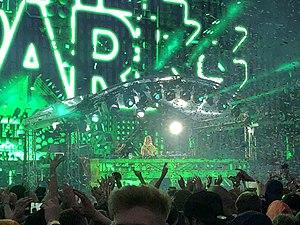
William James Sparks, plus connu sous le nom Will Sparks, est un disc jockey et producteur australien né le 15 mars 1993 à Melbourne.